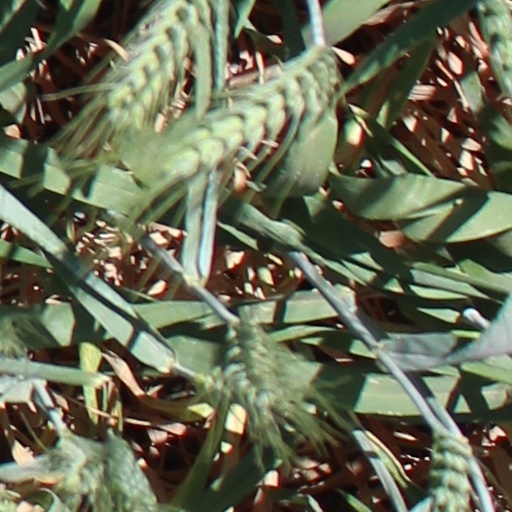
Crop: wheat